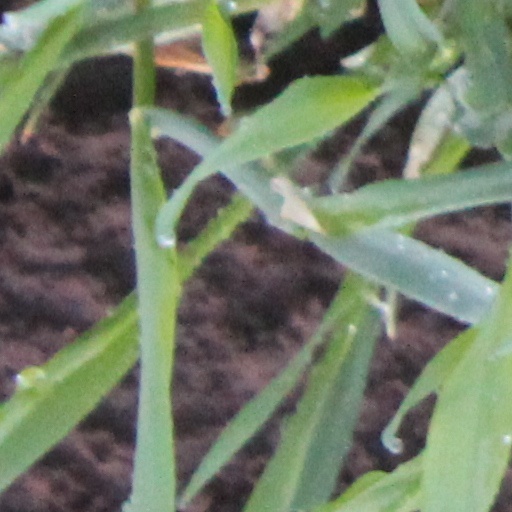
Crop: wheat